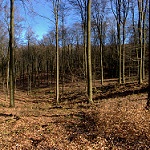
Label: forest